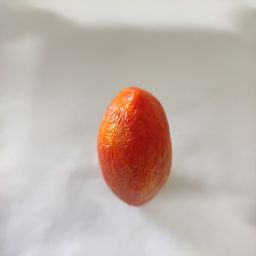
Crop: Tomato
Quality: Old